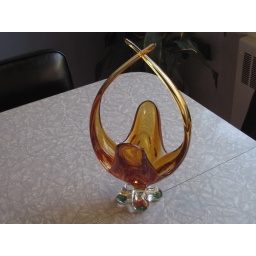
Turns orange under a black light.I don't buy a lot like this.Amber very common and so is this shape.  47